Gonçalo Guedes

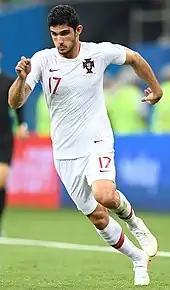
Guedes at the 2018 FIFA World Cup

Guedes was first called-up by Portugal first-team manager Fernando Santos on 6 November 2015 ahead of international friendlies against Russia and Luxembourg. He made his debut eight days later against the former, starting in a 1–0 loss in Krasnodar, which made him the first 18-year-old to represent the nation since Cristiano Ronaldo.